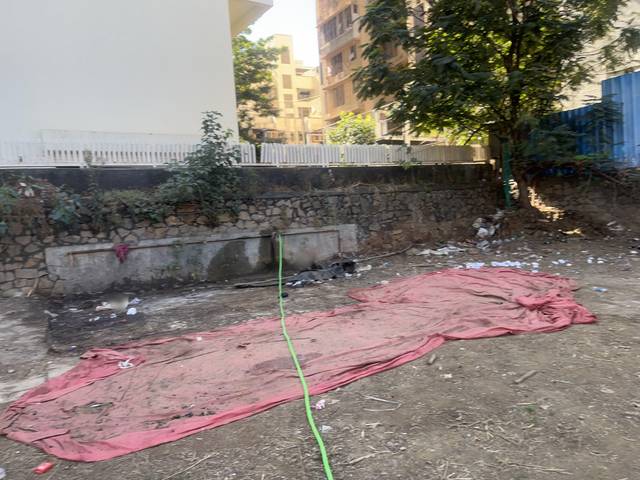
Region: India
Coordinates: 19.201, 72.845